Leptospermum grandifolium

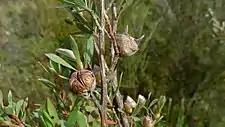
Fruit

The Leptospermum grandifolium, commonly known as mountain tea-tree or woolly teatree, is a species of shrub or small tree that is endemic to south-eastern Australia. It has elliptical to egg-shaped leaves with a sharp point on the tip, white flowers and relatively large, broadly hemispherical fruit.